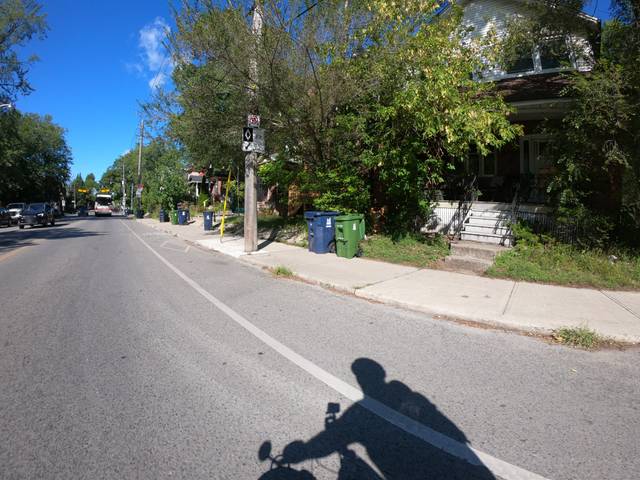
Region: Canada
Coordinates: 43.661, -79.477